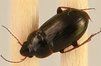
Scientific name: Amara quenseli
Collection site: Niwot Ridge NEON (NIWO), plot NIWO_013